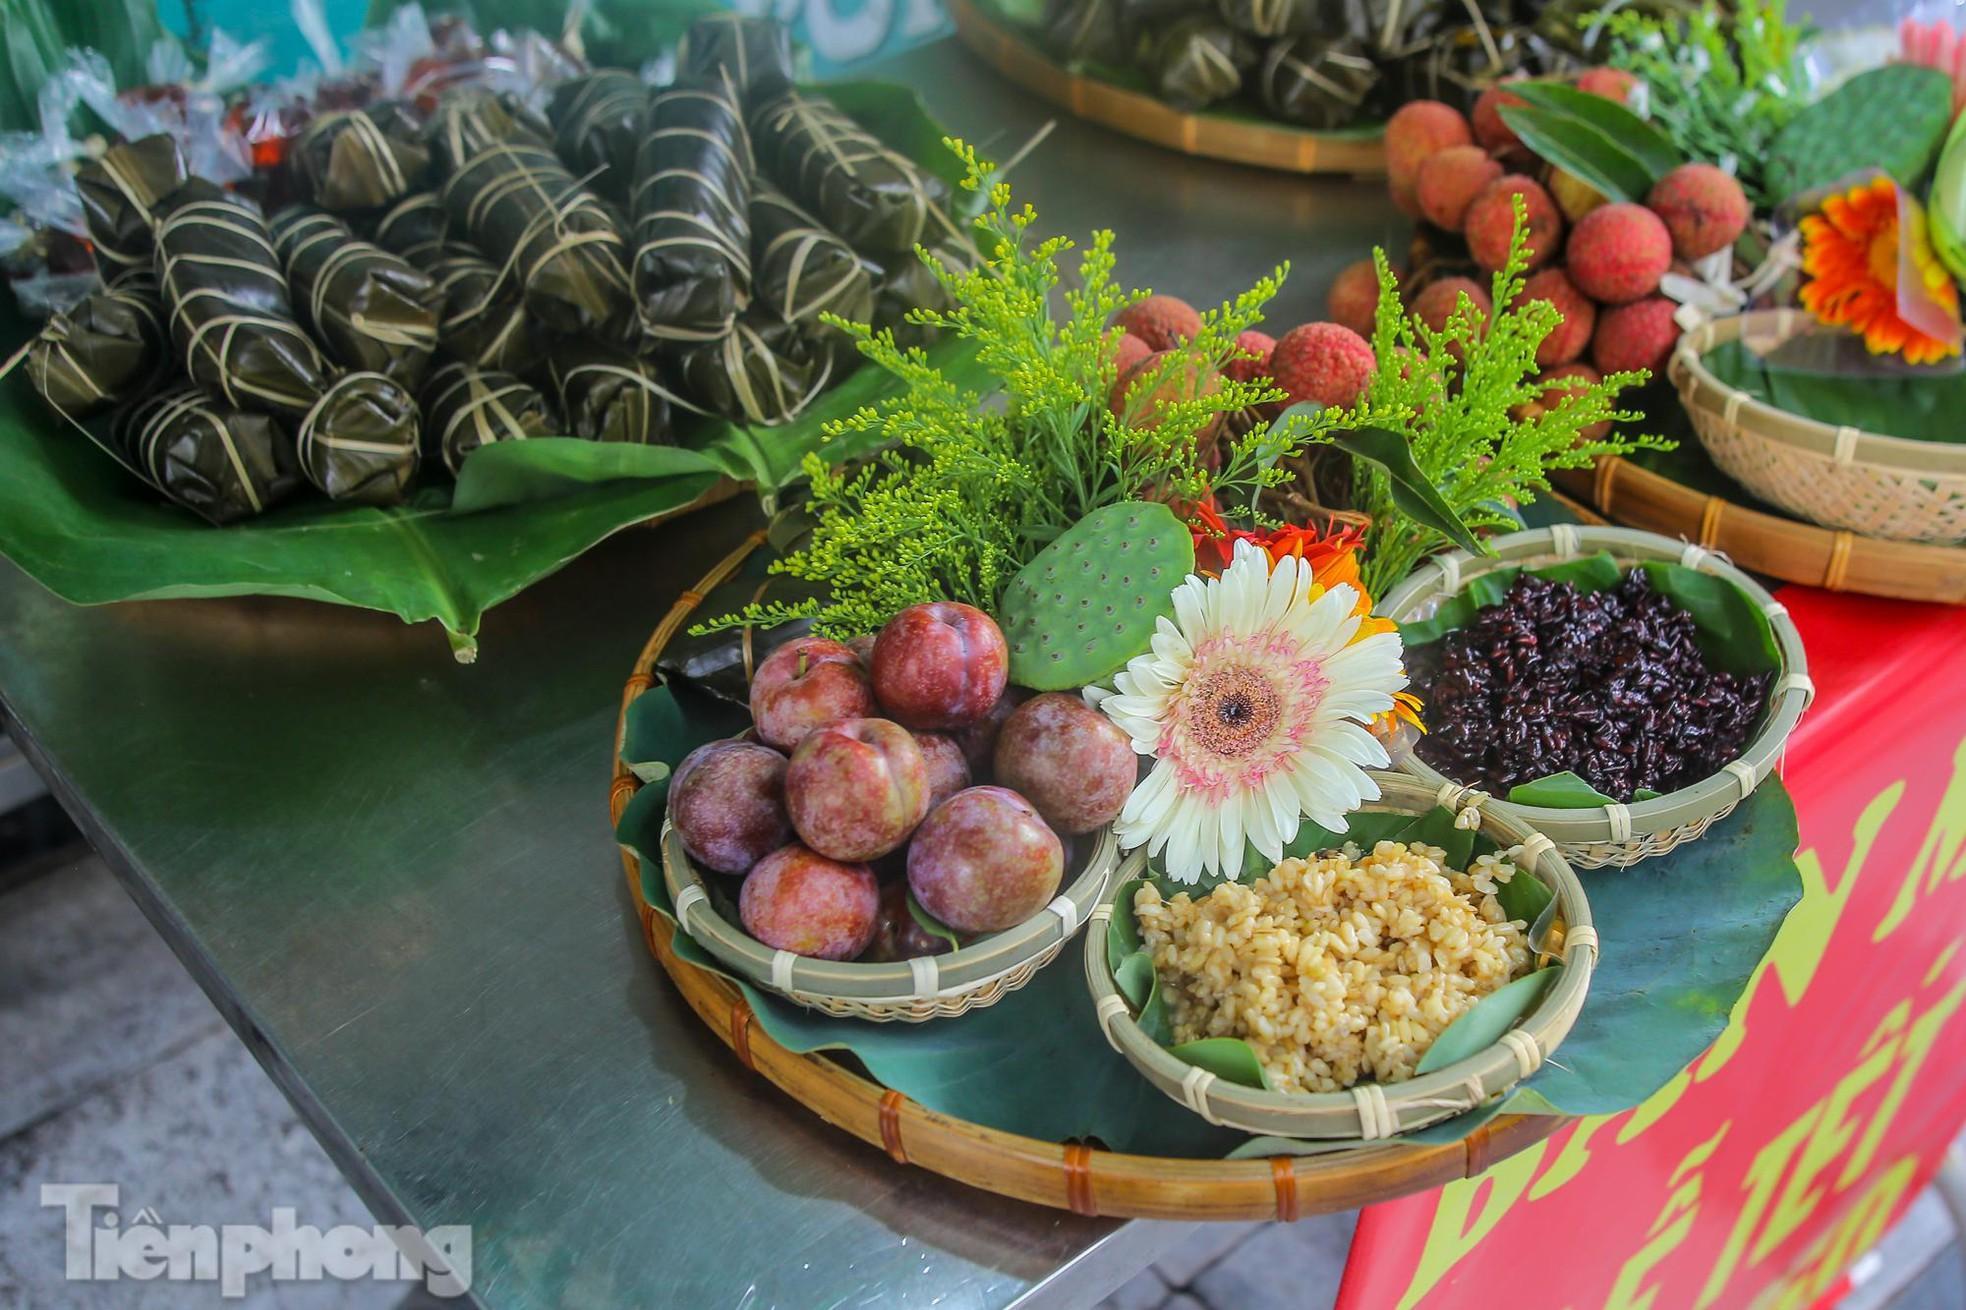
các món ăn đang được trưng bày trên những chiếc rổ tre